Jura, Scotland

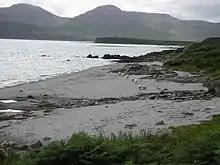
The beach below Jura House, Isle of Islay in the distance.

In 1838, the old Campbell mansion at Ardfin was remodelled and extended by the architect William Burn for the laird Colin Campbell and renamed Jura House.